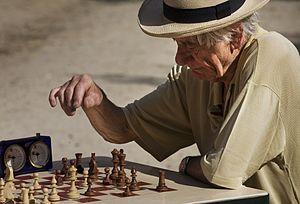
L'intellect est un terme utilisé dans les études sur l'esprit humain, et fait référence à la capacité de l'esprit à parvenir à des conclusions correctes sur ce qui est vrai ou faux, et sur la façon de résoudre les problèmes. Historiquement, le terme vient du terme philosophique grec nous, qui a été traduit en latin par intellectus et en français puis en anglais par intelligence. L'intellect est en fait considéré comme une branche de l'intelligence.
Beige qualifie la laine naturelle ou toute étoffe qui n'a reçu ni teinture, ni blanchiment.